Buxton railway station (Midland Railway)

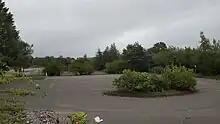
Buxton Midland station in 2019

The station was opened by the Midland Railway (MR) on 1 June 1863. It was adjacent to, and to the south-east of, the Buxton railway station of the Stockport, Disley and Whaley Bridge Railway, which opened two weeks later. The two stations had similar end walls, incorporating large fan-shaped windows.